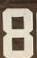
Number: 8